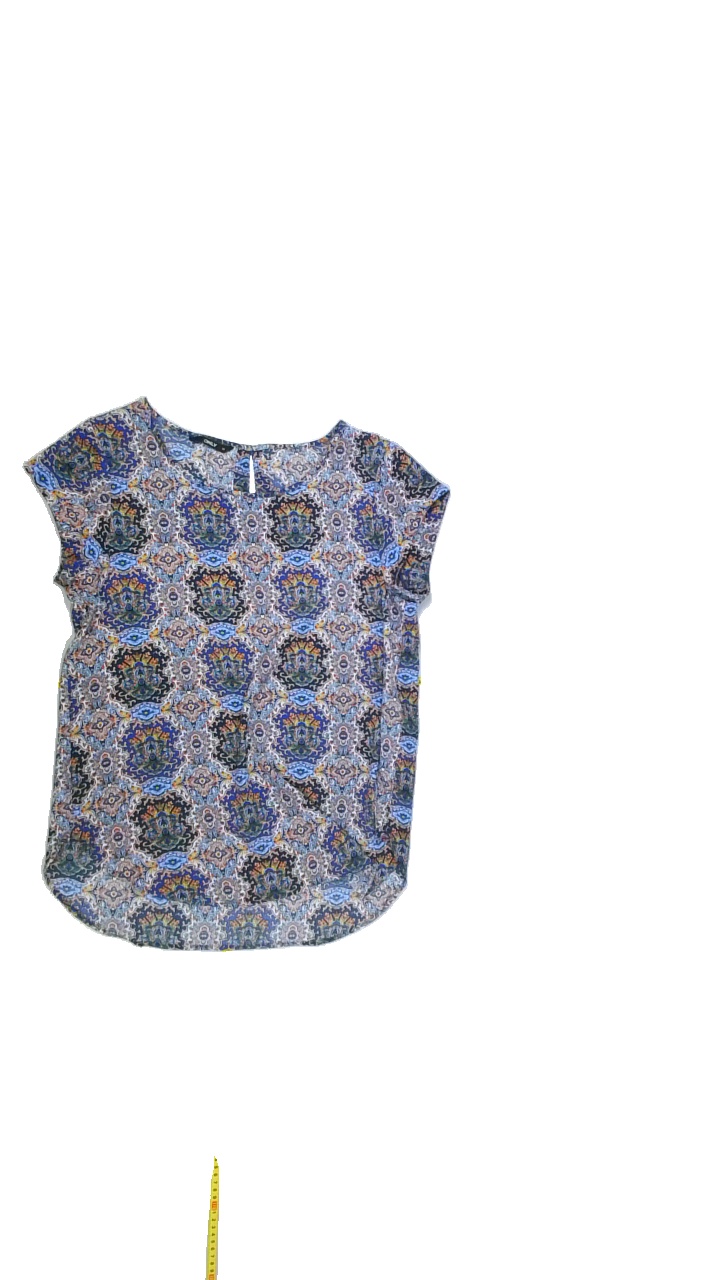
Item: Blouse (Ladies)
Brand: Not Applicable
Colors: Multicolor, Yellow, Orange, Pink, Blue, White, Green, Turquoise, Beige, Black
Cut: Regular, C-collar
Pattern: Geometric print
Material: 97%polyester 3%elastane
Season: All
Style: No trend
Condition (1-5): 5
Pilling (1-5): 5
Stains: No
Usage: Reuse
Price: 50-100